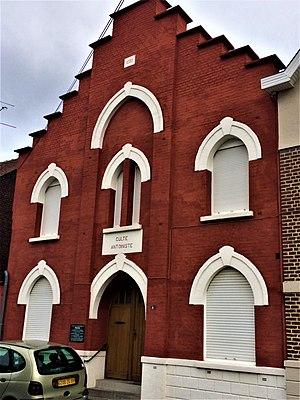
Temple antoiniste de Valenciennes (Nord), situé au 4 rue de Madagascar
Valenciennes est une commune française, historiquement capitale du comté du Hainaut français et aujourd'hui sous-préfecture du département du Nord, en région Hauts-de-France.
Cette page présente une liste des temples construits par le culte antoiniste, un nouveau mouvement religieux fondé au début du XXᵉ siècle en Belgique, présentés par pays et par ordre chronologique. Un temple est un bâtiment dans lequel le culte est pratiqué par les desservants du culte antoiniste deux fois par jour, à 10 heures et à 19 heures, excepté le vendredi et le samedi, avec quelques différences en France et en Belgique. Tous les temples appartiennent à l'association « Culte antoiniste », à l'exception de l'un des temples de Belgique, qui, lui, est rattaché à l'asbl « Les Disciples de Père et de Mère Antoine ». À son apogée, le culte a compté 64 temples dans le monde : 32 en Belgique, 31 en France et un à Monaco ; toutefois, certains temples de Belgique ont été vendus à partir du XXIᵉ siècle.